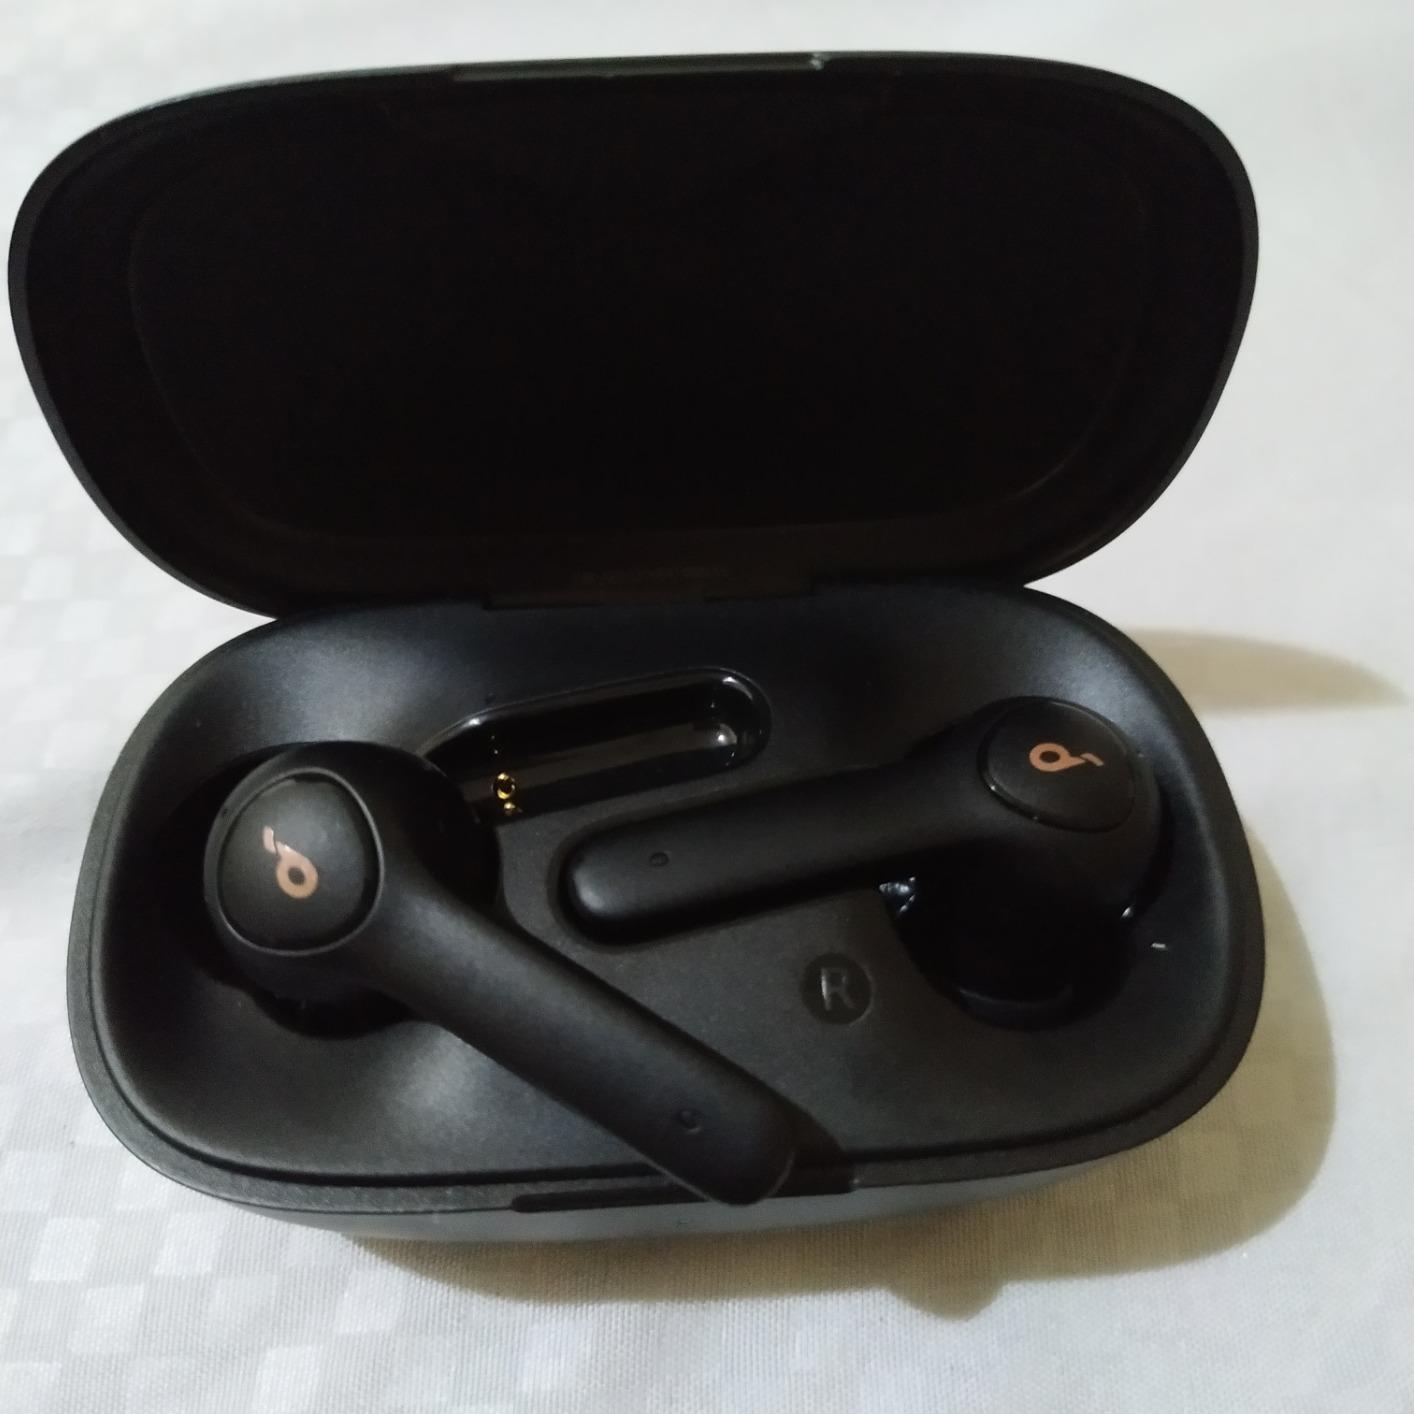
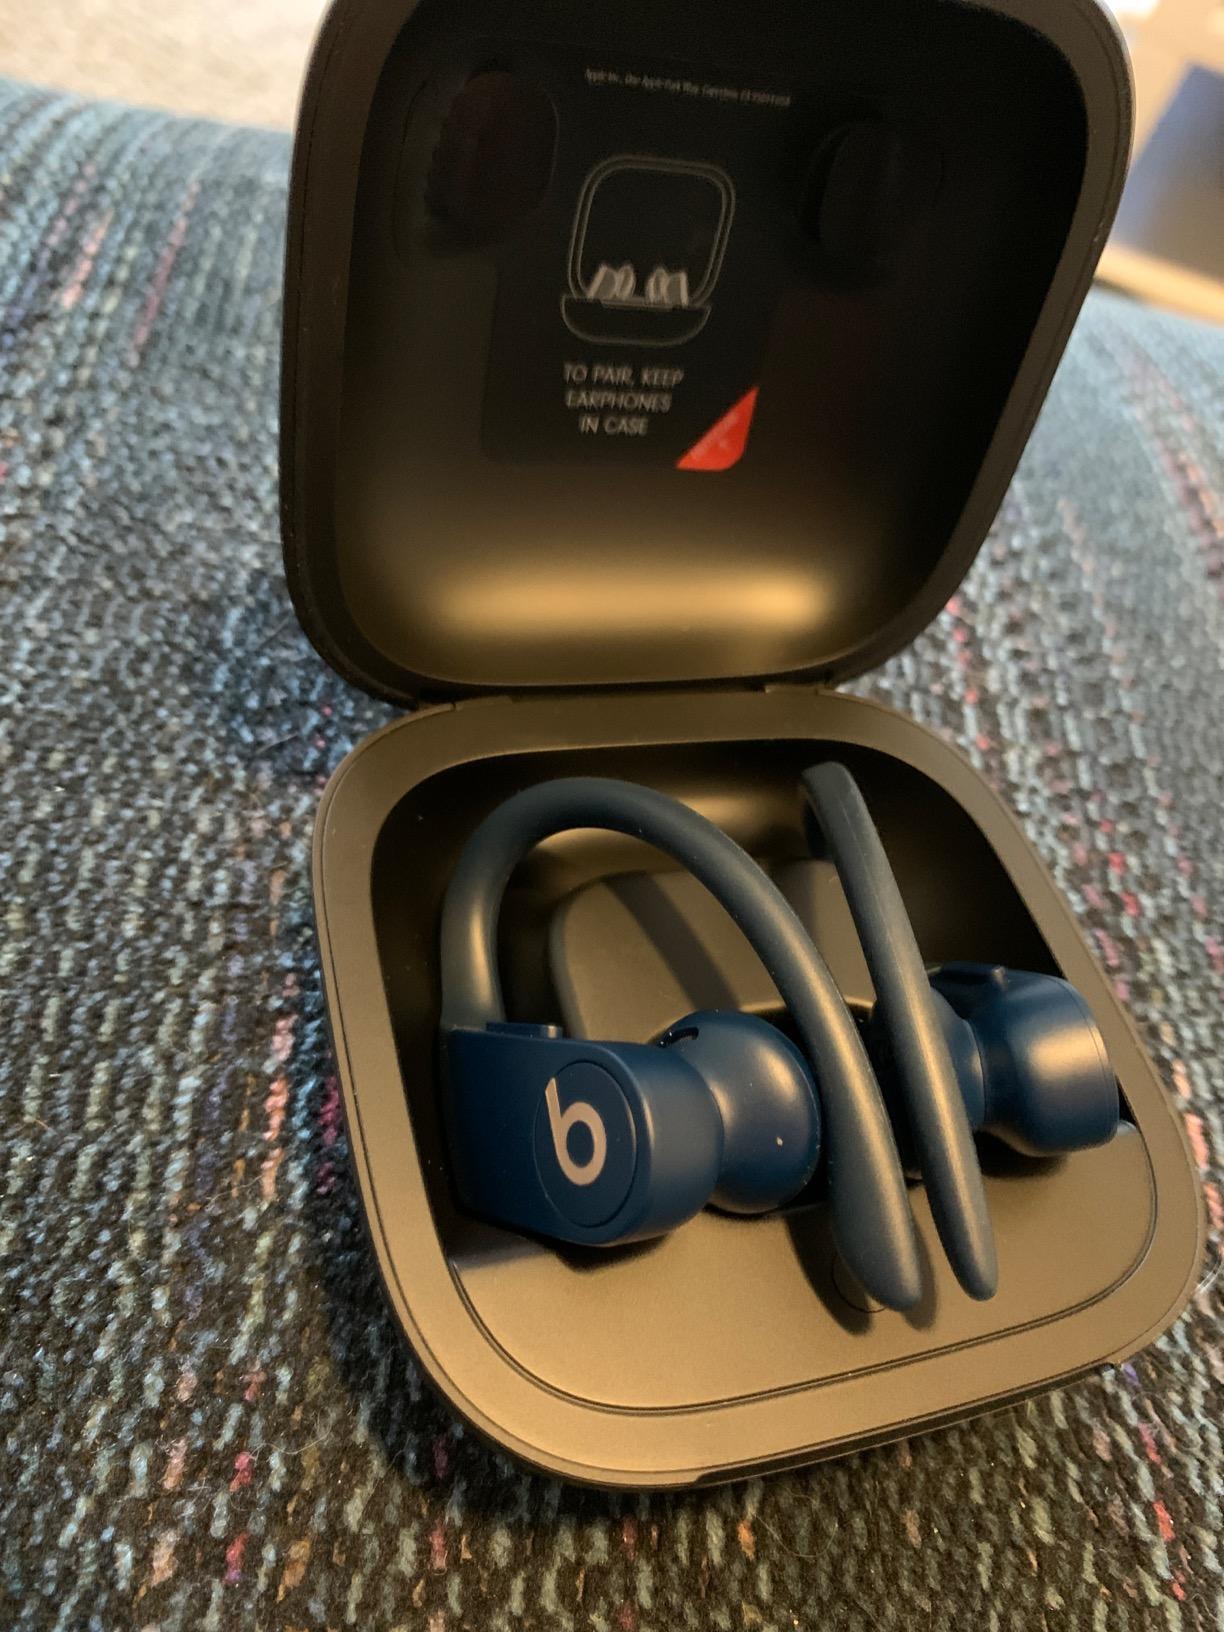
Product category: earbuds
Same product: no